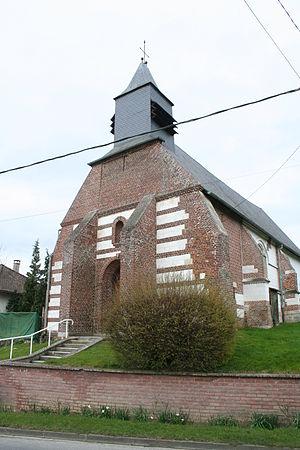
Église Saint-Pierre-ès-liens de Fouencamps, Somme, Picardie
Fouencamps est une commune française située dans le département de la Somme, en région Hauts-de-France.